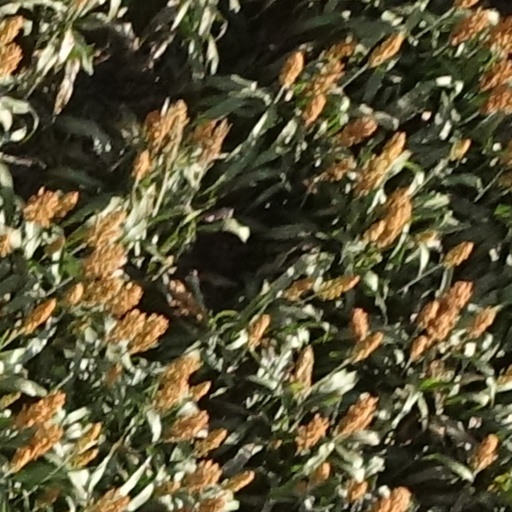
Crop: sorghum